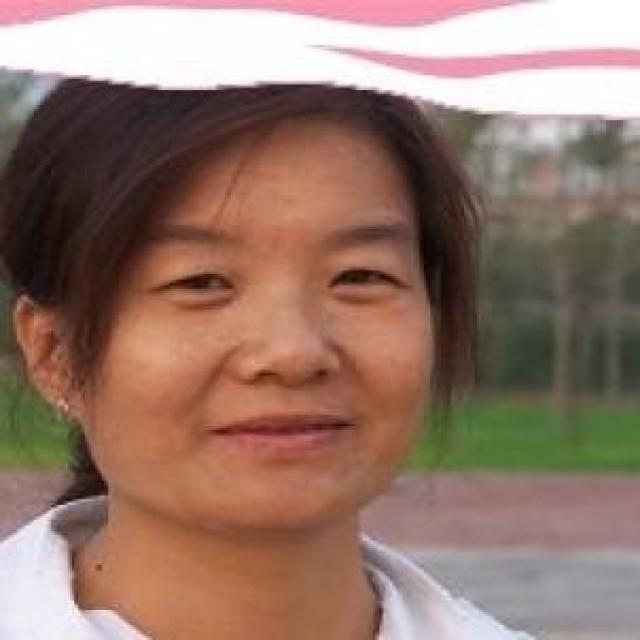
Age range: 45-64